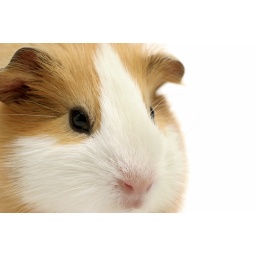
guinea pig - closeup shot over white